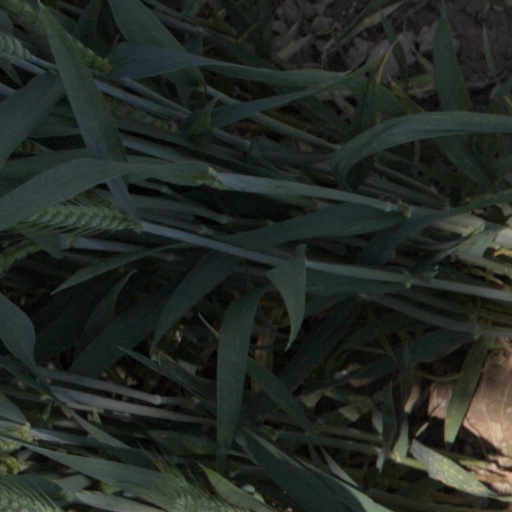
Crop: wheat